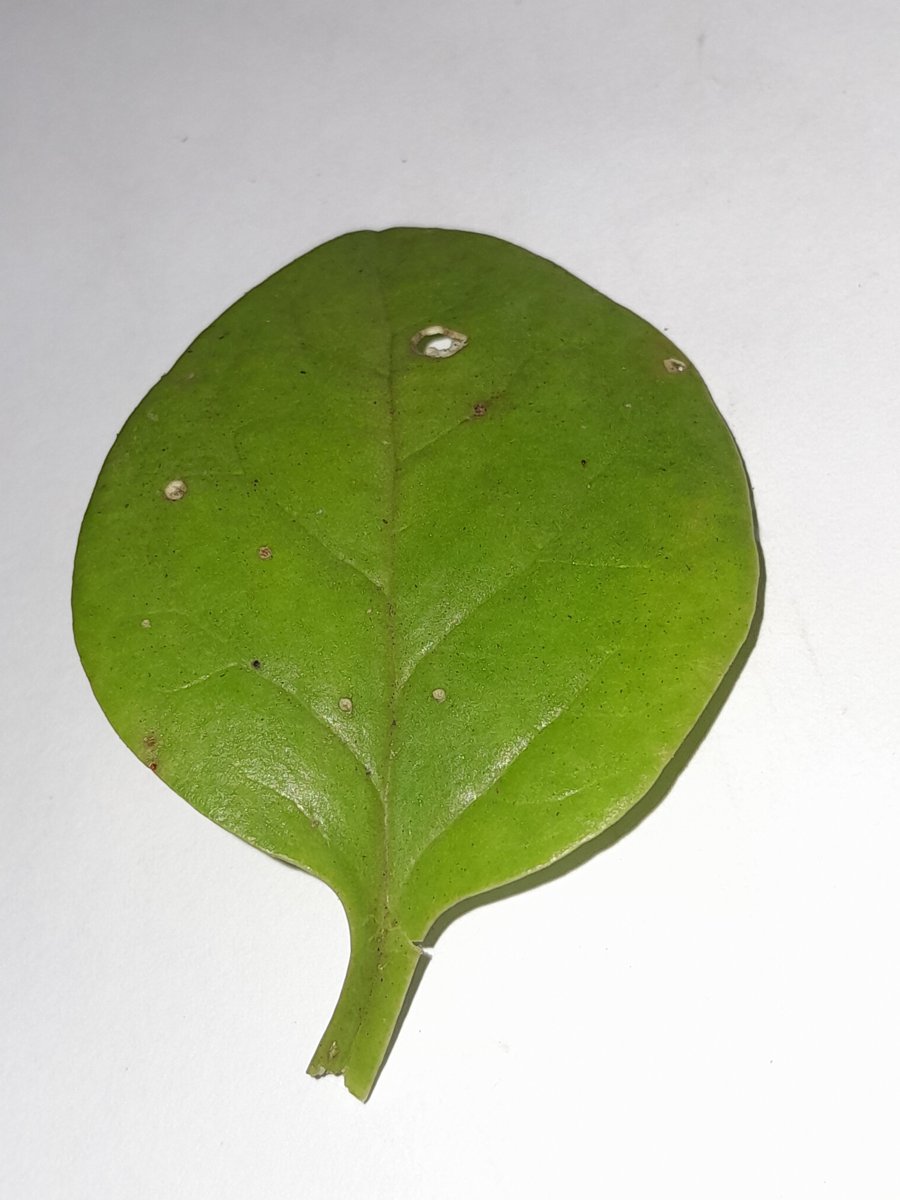
Label: Bacterial-Spot